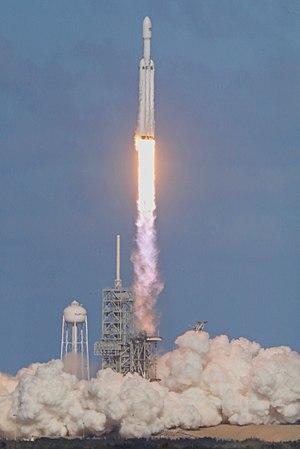
SpaceX, officiellement Space Exploration Technologies Corporation, est une entreprise américaine du domaine de l'astronautique et du vol spatial. Fondée le 6 mai 2002 par l'entrepreneur Elon Musk, il s'agit de l'un des deux prestataires privés à qui la National Aeronautics and Space Administration a confié un contrat de transport de fret vers la Station spatiale internationale dans le cadre du programme COTS. L'entreprise développe par ailleurs des projets d'exploration spatiale vers la Lune et Mars, et le programme Starlink d'accès à haut débit à Internet par satellites sur Terre.